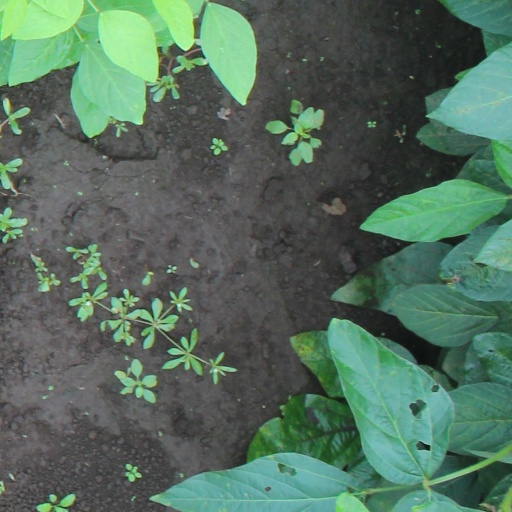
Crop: soybean